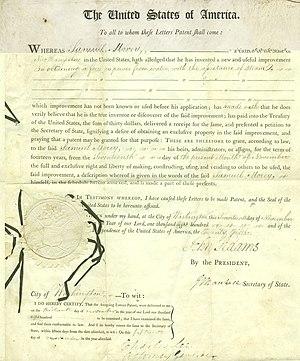
Samuel Morey est un inventeur américain né le 23 octobre 1762 à Hebron, et décédé le 17 avril 1843 à Orford. Exploitant des scieries d'Orford et de Fairlee, c’est un pionnier du machinisme en Nouvelle-Angleterre, qui développa le premier moteur à combustion interne fonctionnant avec un mélange d'éthanol et de térébenthine. Un lac du Vermont porte son nom.